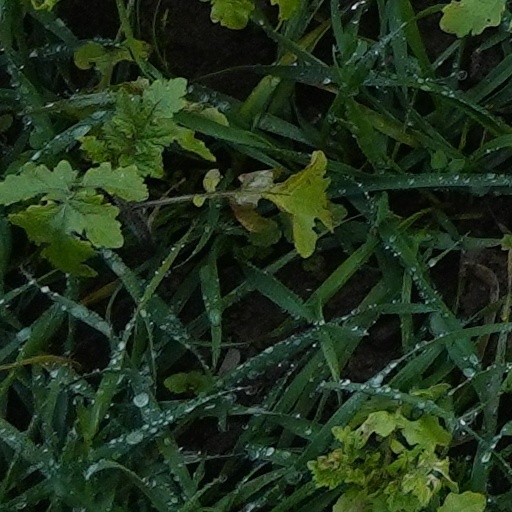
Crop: wheat